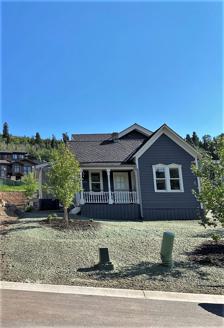
Building: Jack M. Murdock House
Country: United States of America
Year built: 1895
United States historic place Jack M. Murdock House U.S. National Register of Historic Places Jack M. Murdock House in 2023 Show map of Utah Show map of the United States Location 652 Rossie Hill Dr. Park City, Utah Coordinates 40°38′40″N 111°29′20″W / 40.644582°N 111.488815°W / 40.644582; -111.488815 Area less than one acre Built 1895 MPS Mining Boom Era Houses TR NRHP reference No. 84002340 Added to NRHP July 12, 1984 The Jack M. Murdock House , at 652 Rossie Hill Dr. in Park City, Utah , was built around 1895.  It was listed on the National Register of Historic Places in 1984. It is a one-story "T/L cottage" with a gable roof.  It has a hipped roof porch supported by lathe-turned piers. References